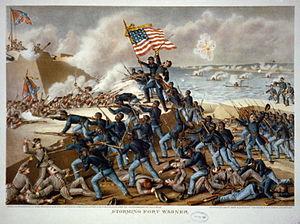
La Caroline du Sud est le premier État à faire sécession de l'Union, en décembre 1860, et l'un des membres fondateurs de la Confédération, en février 1861. Le bombardement de la garnison américaine assiégée du Fort Sumter dans le port de Charleston, le 12 avril 1861, est couramment considéré comme le premier engagement militaire de la guerre.
Robert Gould Shaw est un colonel de l’armée fédérale des États-Unis notoire pour avoir commandé, durant la guerre civile américaine, le 54ᵉ régiment d’infanterie du Massachusetts, premier régiment d'un État nordiste constitué de volontaires noirs. Ayant tout fait pour mettre en exergue la bravoure des soldats noirs qu'il dirige, il meurt avec près de la moitié d’entre eux dans l’assaut de Fort Wagner qui protégeait Charleston en Caroline du Sud en 1863. Ce n'est qu'au lendemain de sa mort que ses activités militaires sont publiées. Sa vie est essentiellement connue grâce à son importante correspondance.
Pendant la guerre de Sécession, le nombre d'Afro-Américains qui se sont enrôlés dans l'Armée de l'Union a été de 186 097, formant 163 unités militaires. Un plus grand nombre encore s'est enrôlé dans l'Union Navy. Il s'agissait de noirs libres, d'affranchis, ou d'esclaves